Maluku culture

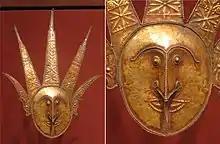
Headgear of Luang Island (19th century), Honolulu Museum of Art

Maluku, a group of islands within the Indonesian archipelago, has a variety of culture and customs expressed in music, tools, languages, dance, and art.